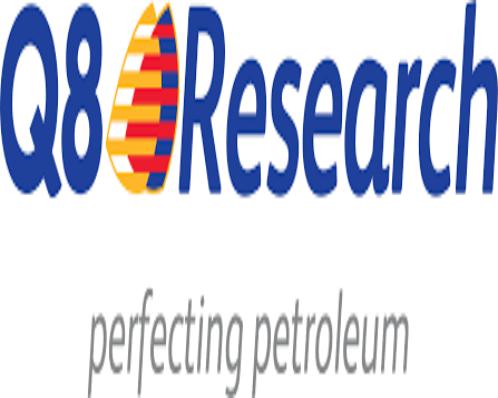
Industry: Leisure